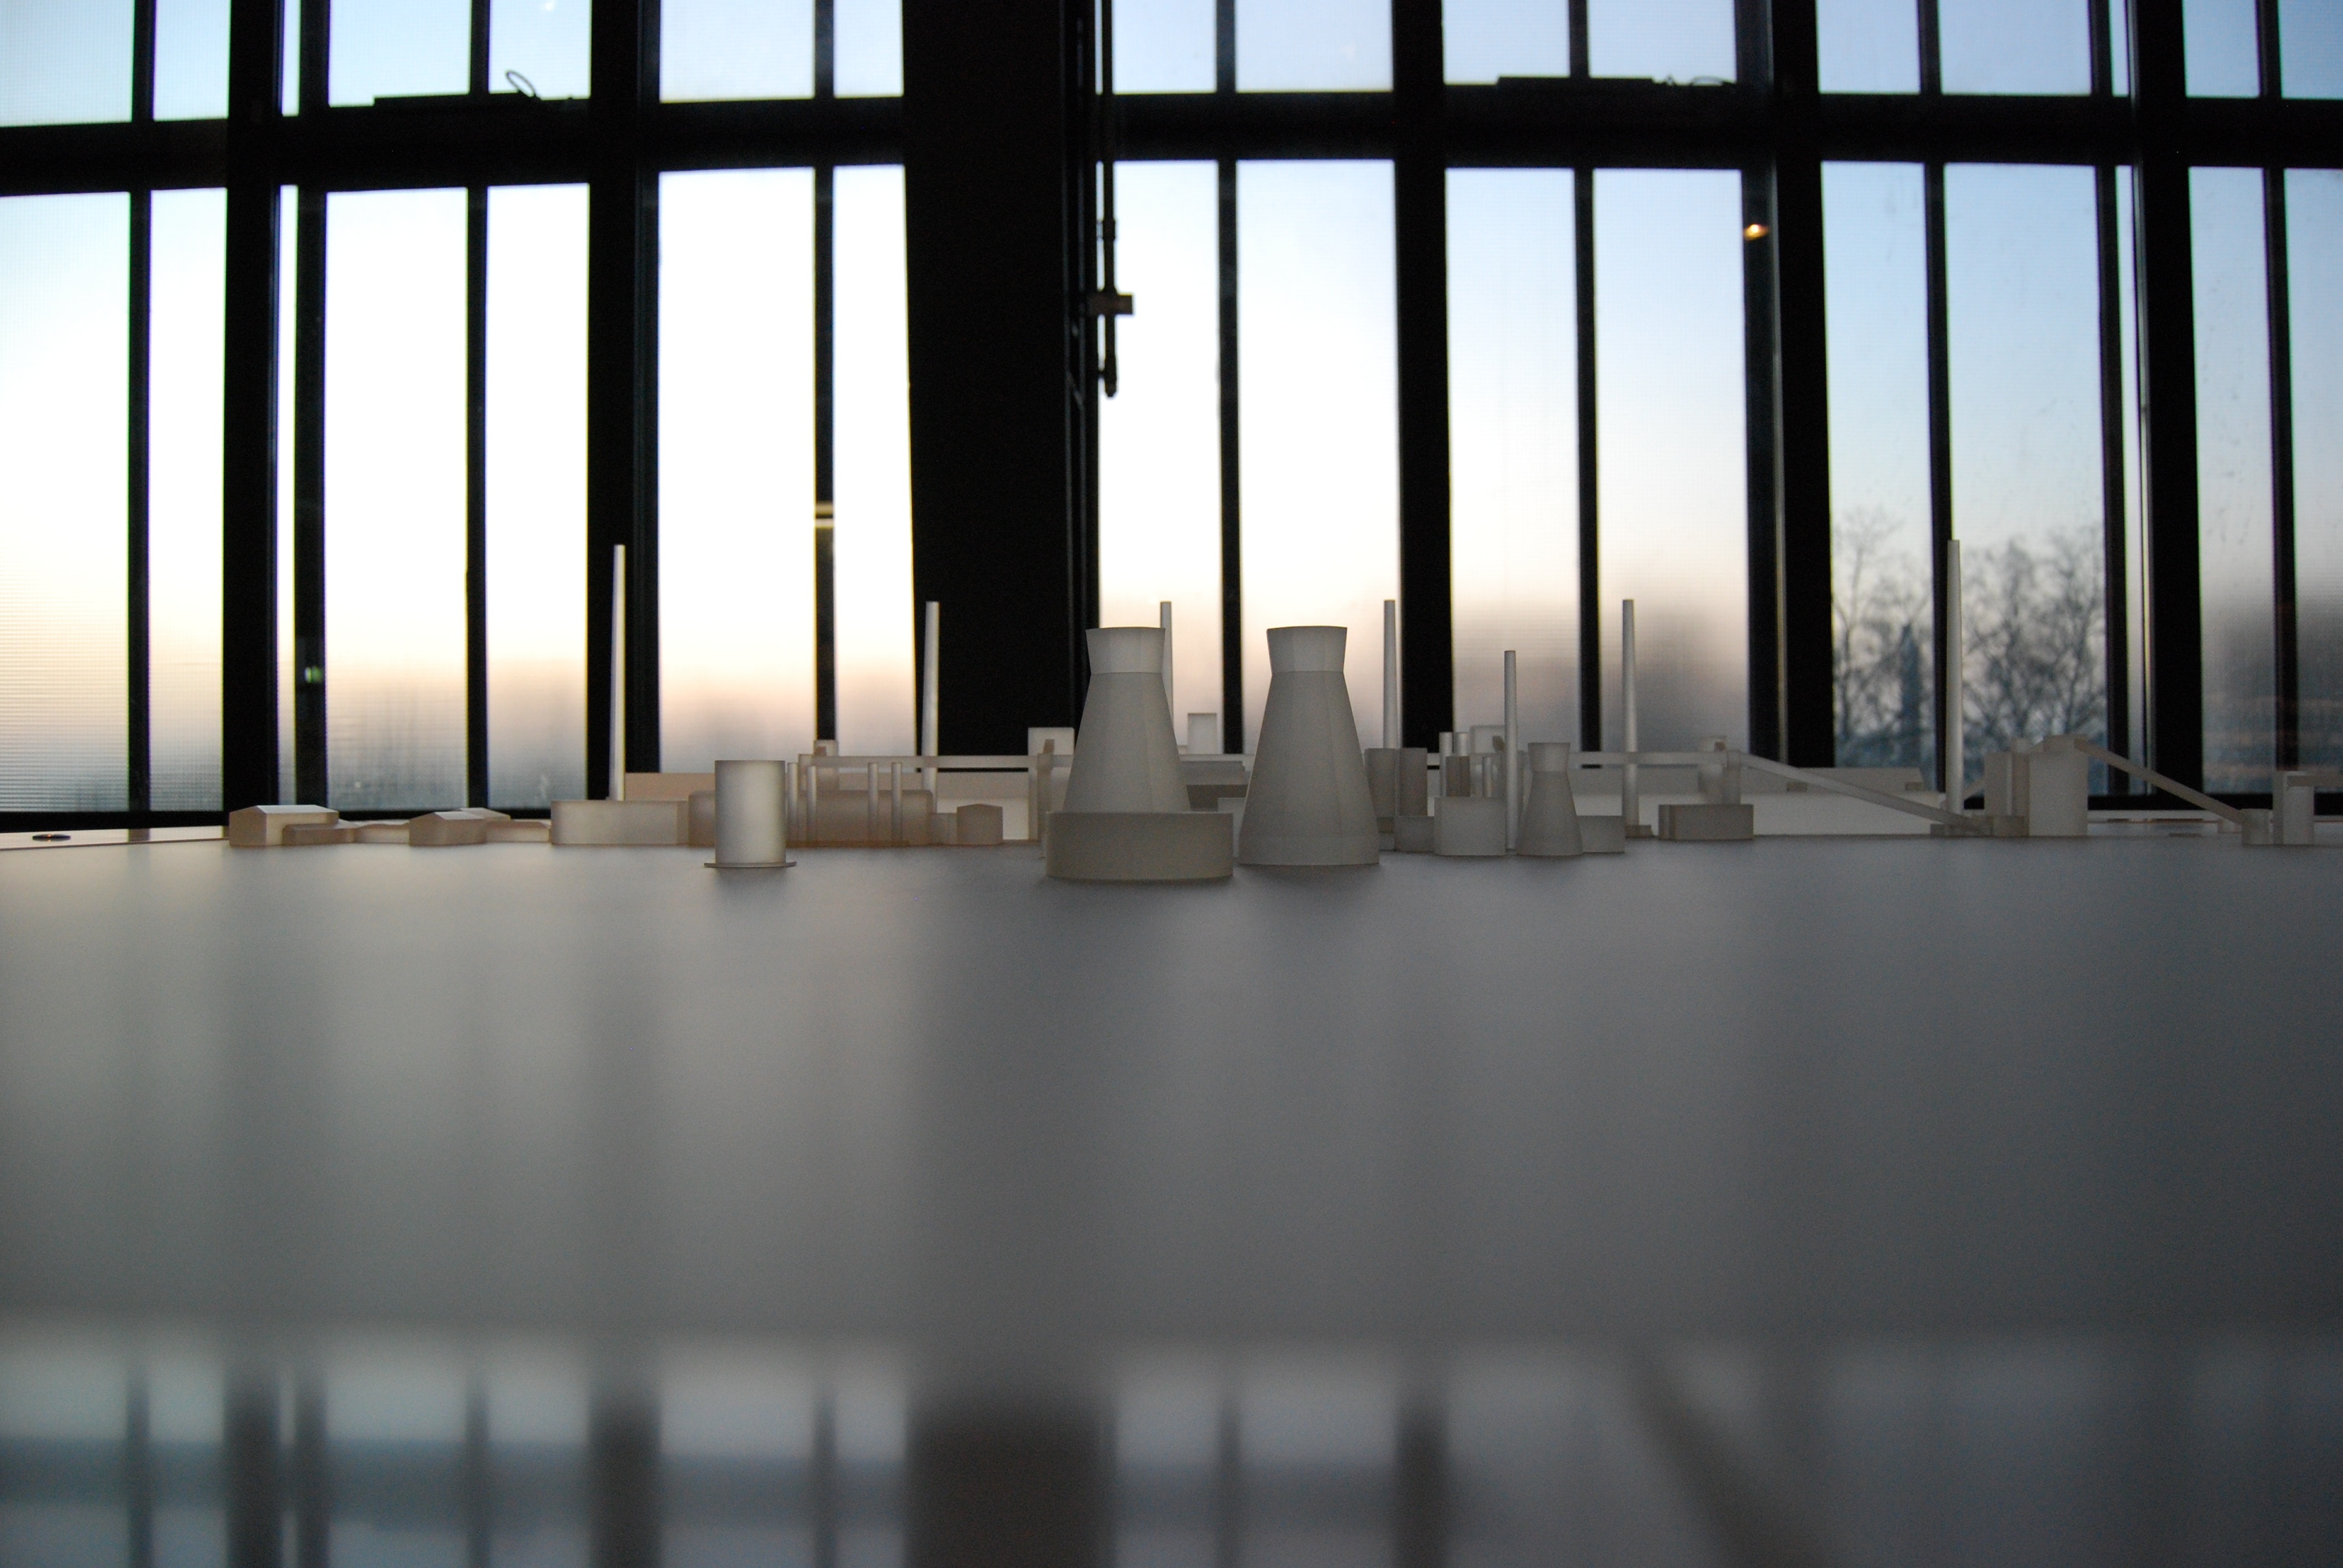
light, architecture, structure, window, line, model, reflection, facade, eat, interior design, symmetry, shape, evening light, zollverein, ruhr museum